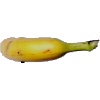
Label: banana_lady_finger